Other Lives (True Detective)

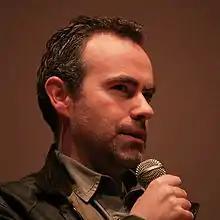
John Crowley directed the episode.

In June 2015, the episode's title was revealed as "Other Lives" and it was announced that series creator Nic Pizzolatto had written the episode while John Crowley had directed it. This was Pizzolatto's thirteenth writing credit, and Crowley's first directing credit.